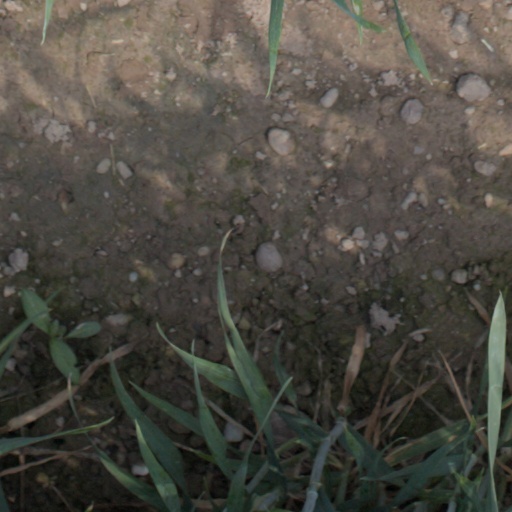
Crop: wheat